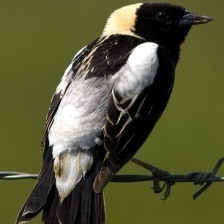
Species: BOBOLINK
Scientific name: DOLICHONYX ORYZIVORUS